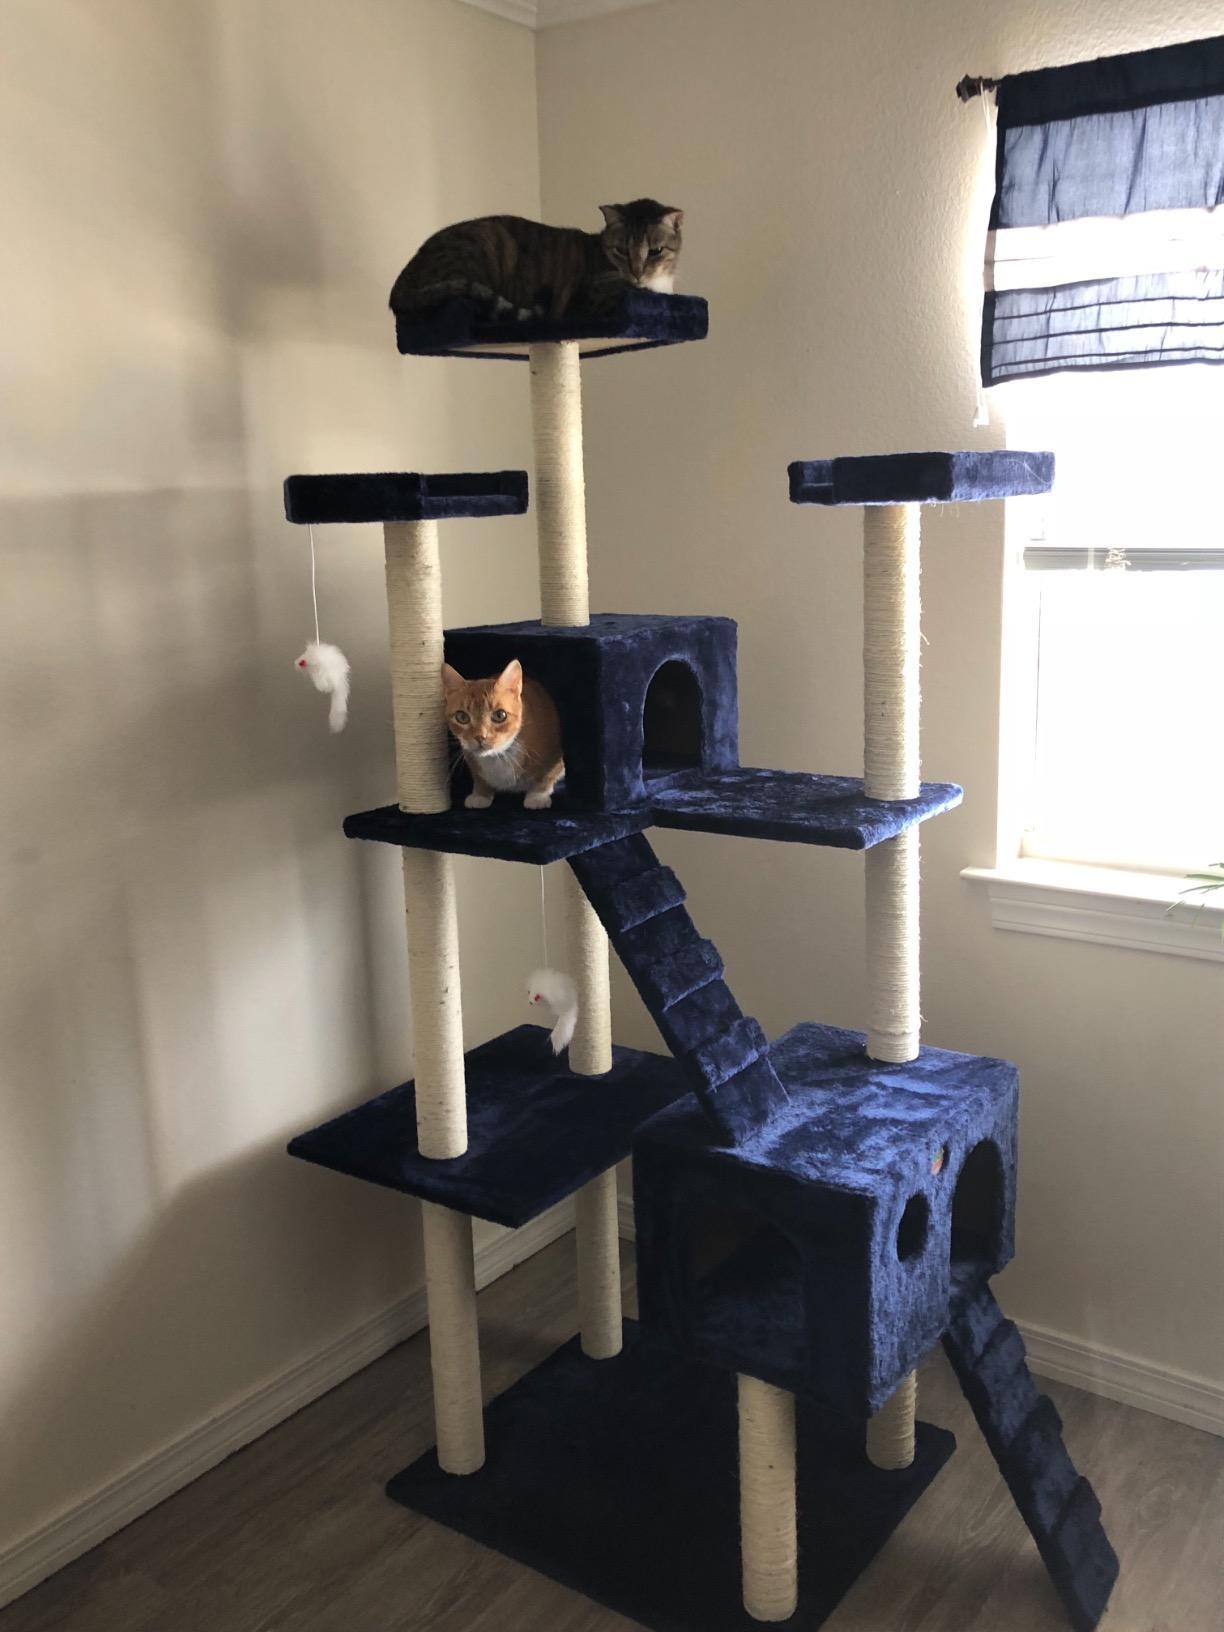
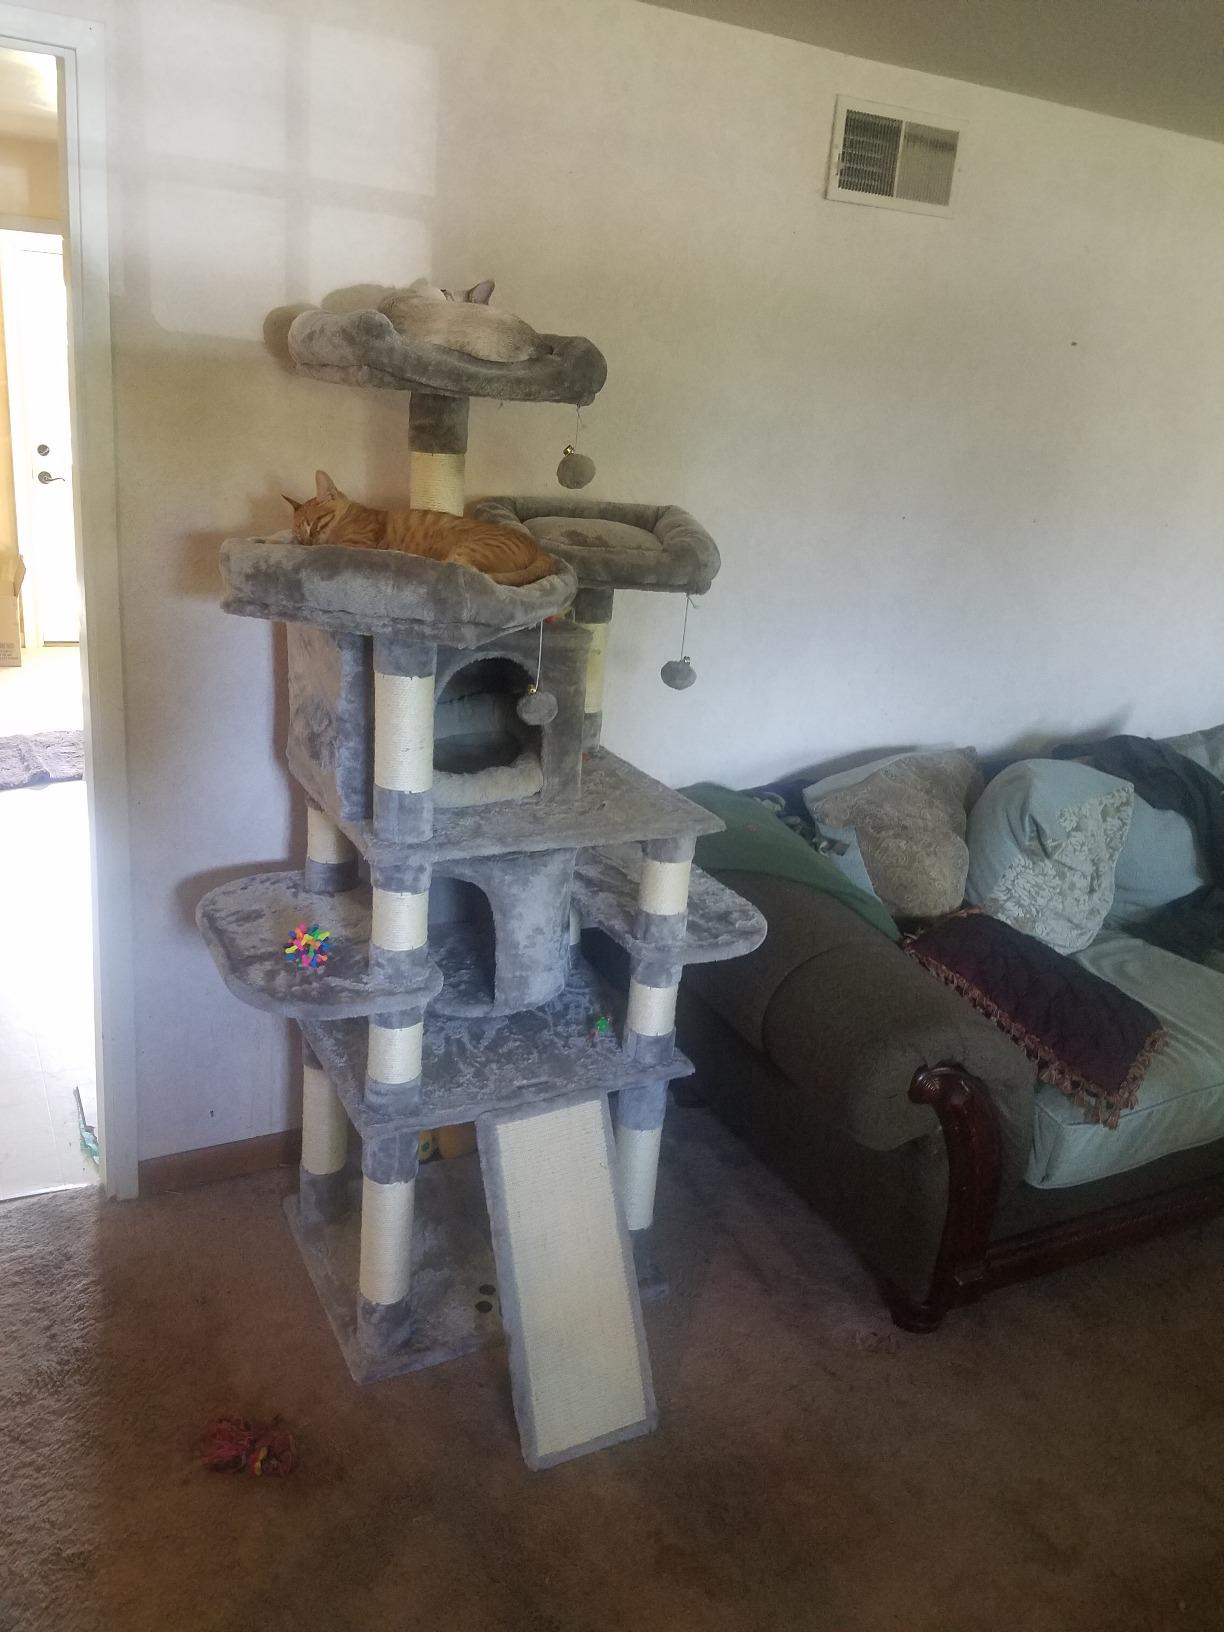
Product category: items_cat tree
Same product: no